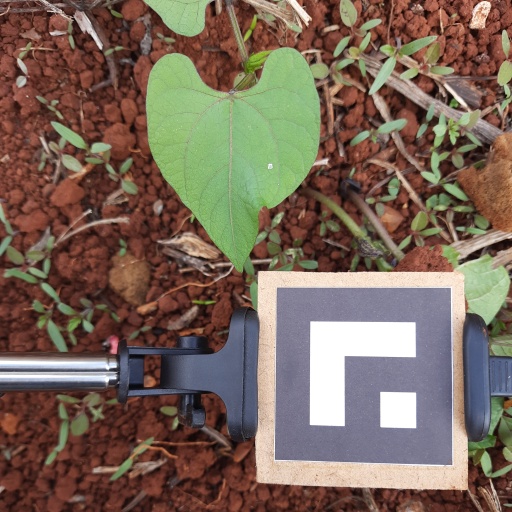
Observations: wavy surface, no eating holes, under cloudy sky